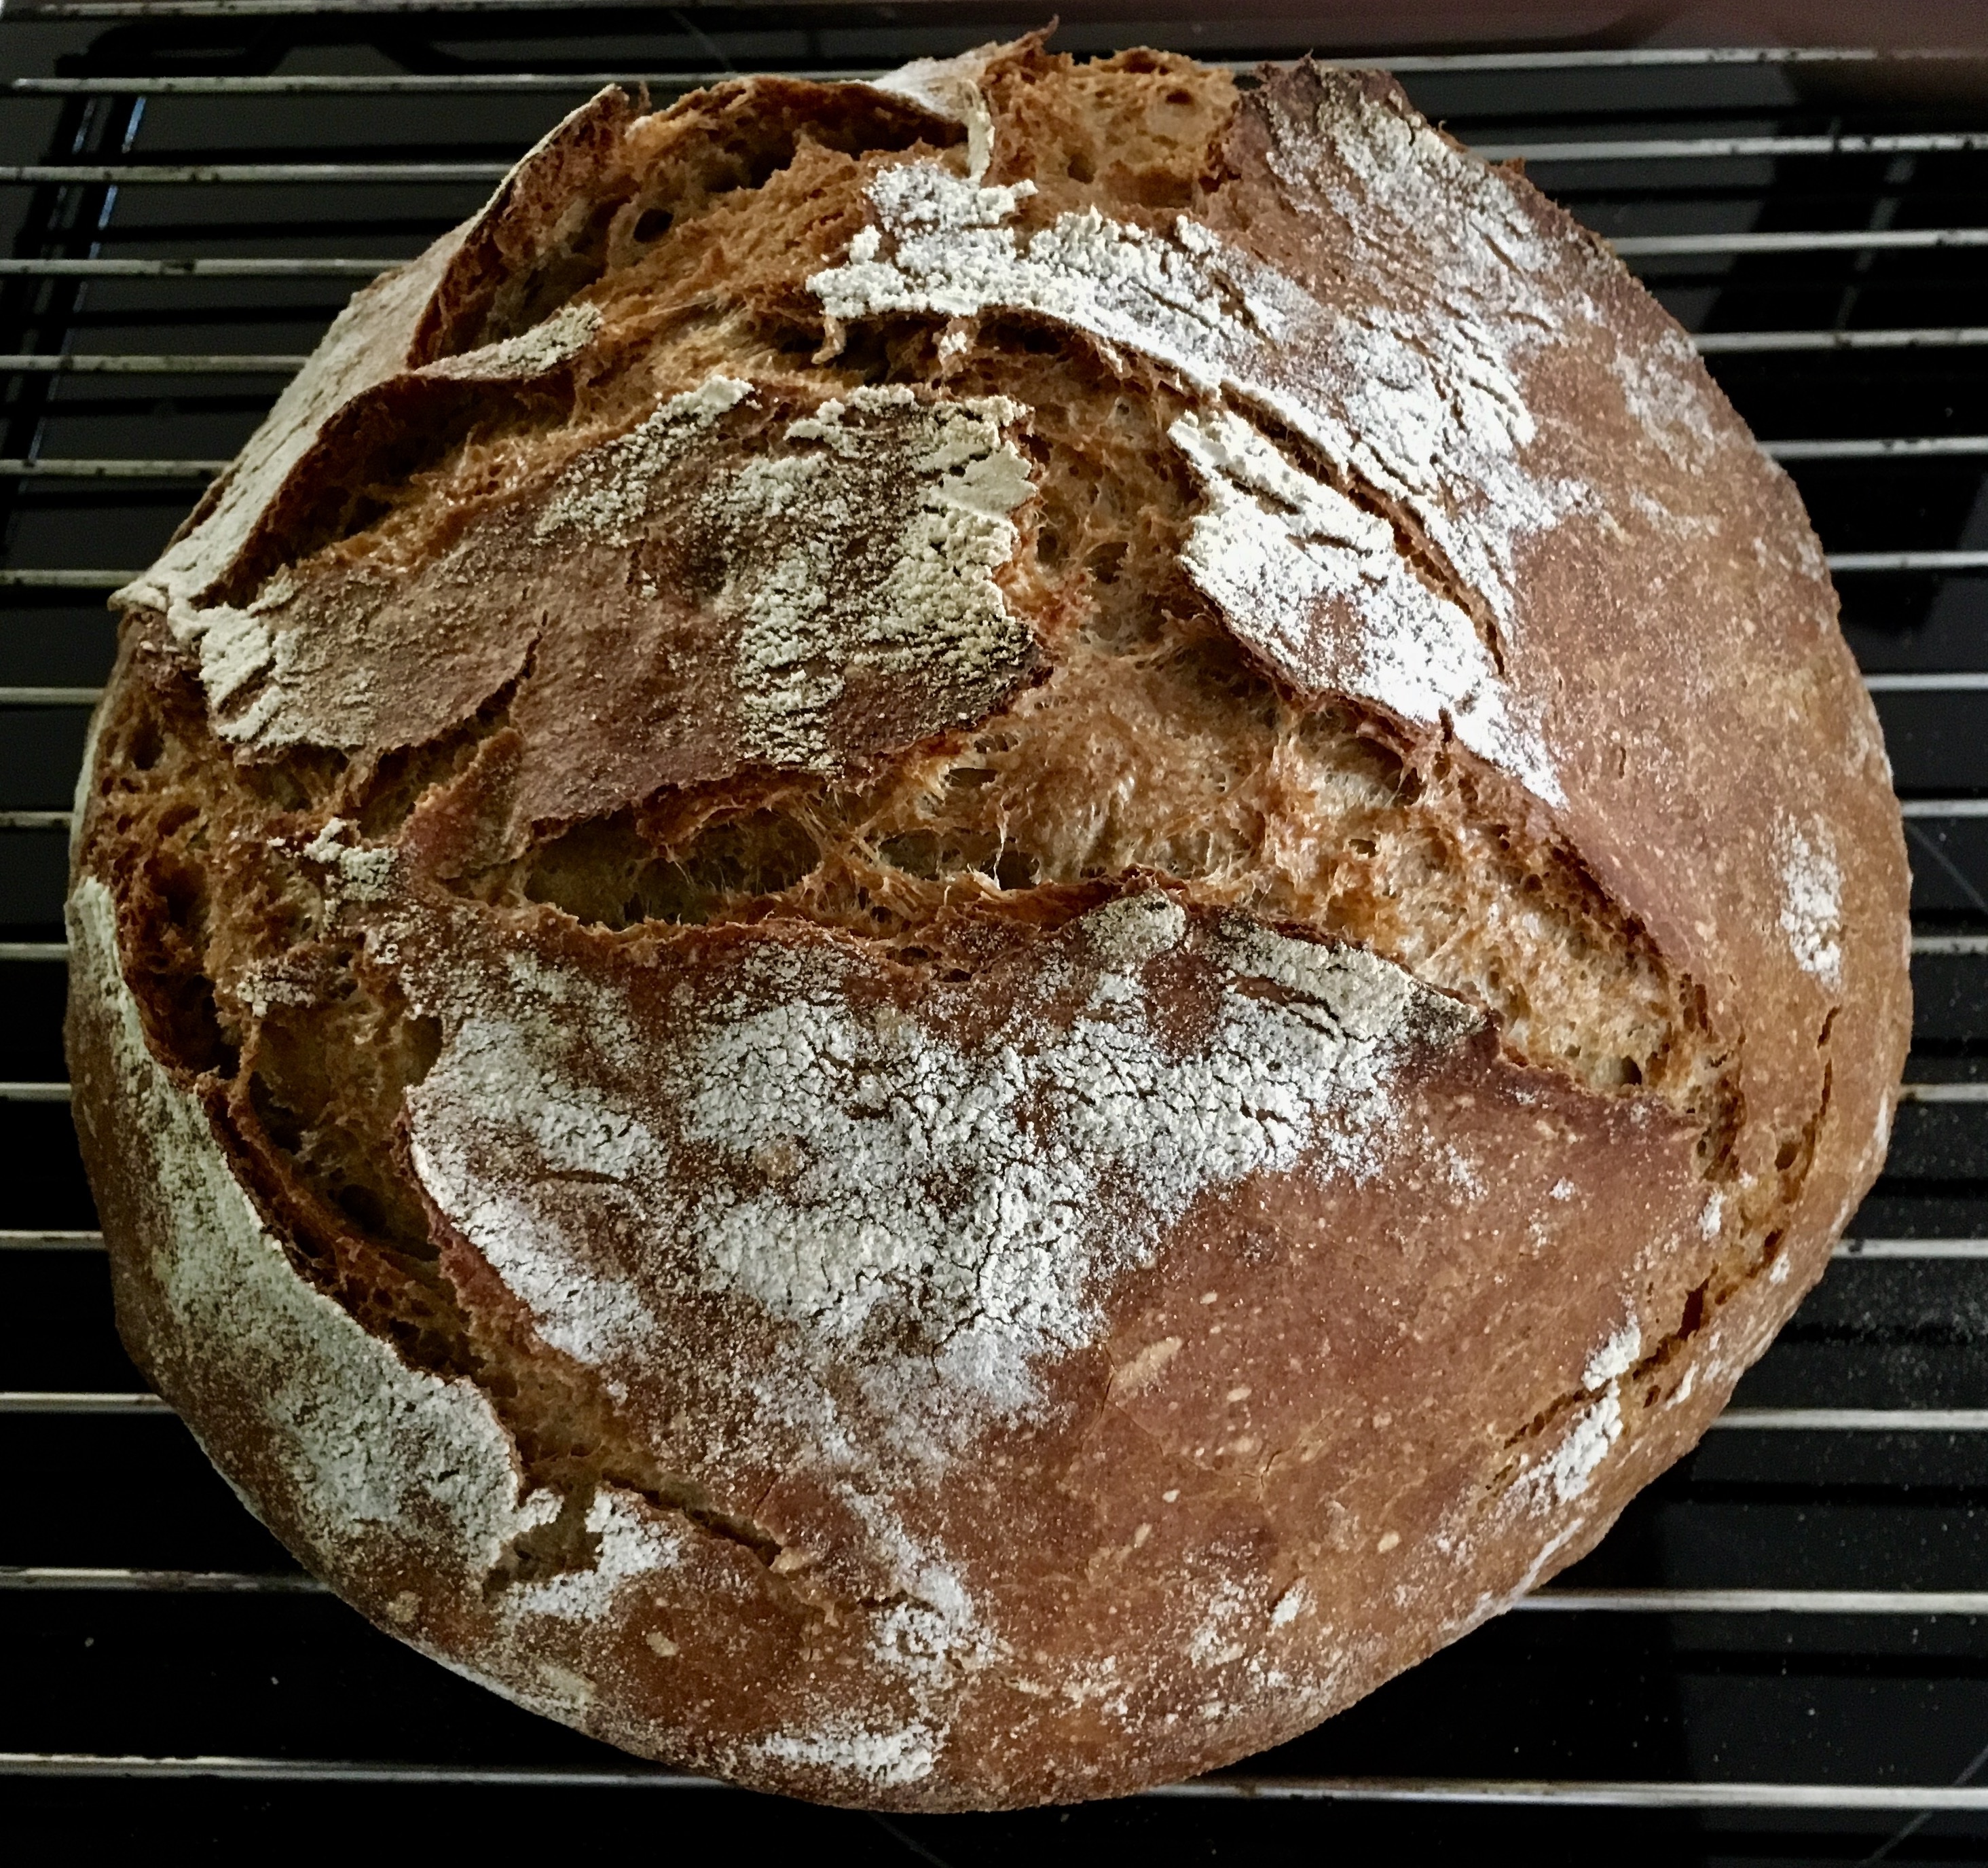
dish, food, baking, cuisine, homemade, bread, sourdough, bake, ciabatta, crispy, baked goods, brown bread, rye bread, grass family, whole grain, soda bread